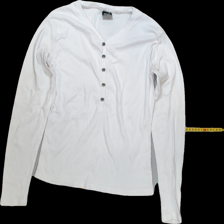
View: front
Type: Top
Category: Ladies
Brand: Not Applicable
Colors: White
Material: 100% Cotton
Pattern: Plain
Cut: Regular, V-collar
Size: M
Season: All
Trend: No trend
Stains: Yes
Price range: 50-100
Recommended usage: Repair